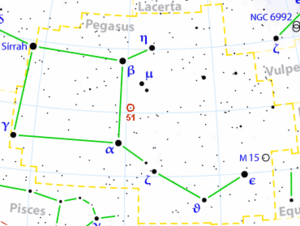
51 Pegasi b, aussi nommée Dimidium, est une planète extrasolaire confirmée en orbite autour de l'étoile 51 Pegasi, une sous-géante jaune de magnitude apparente 5,49, située à une distance d'environ 51 années-lumière du Soleil, dans la direction de la constellation boréale de Pégase.